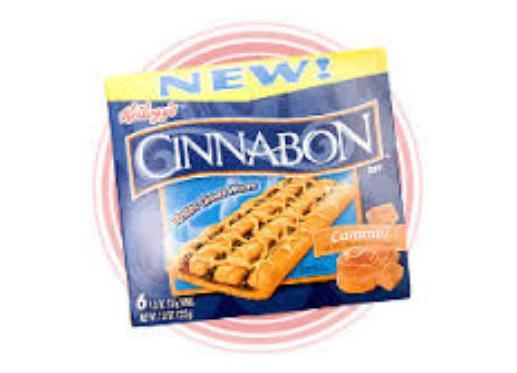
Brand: Cinnabon
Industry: Food